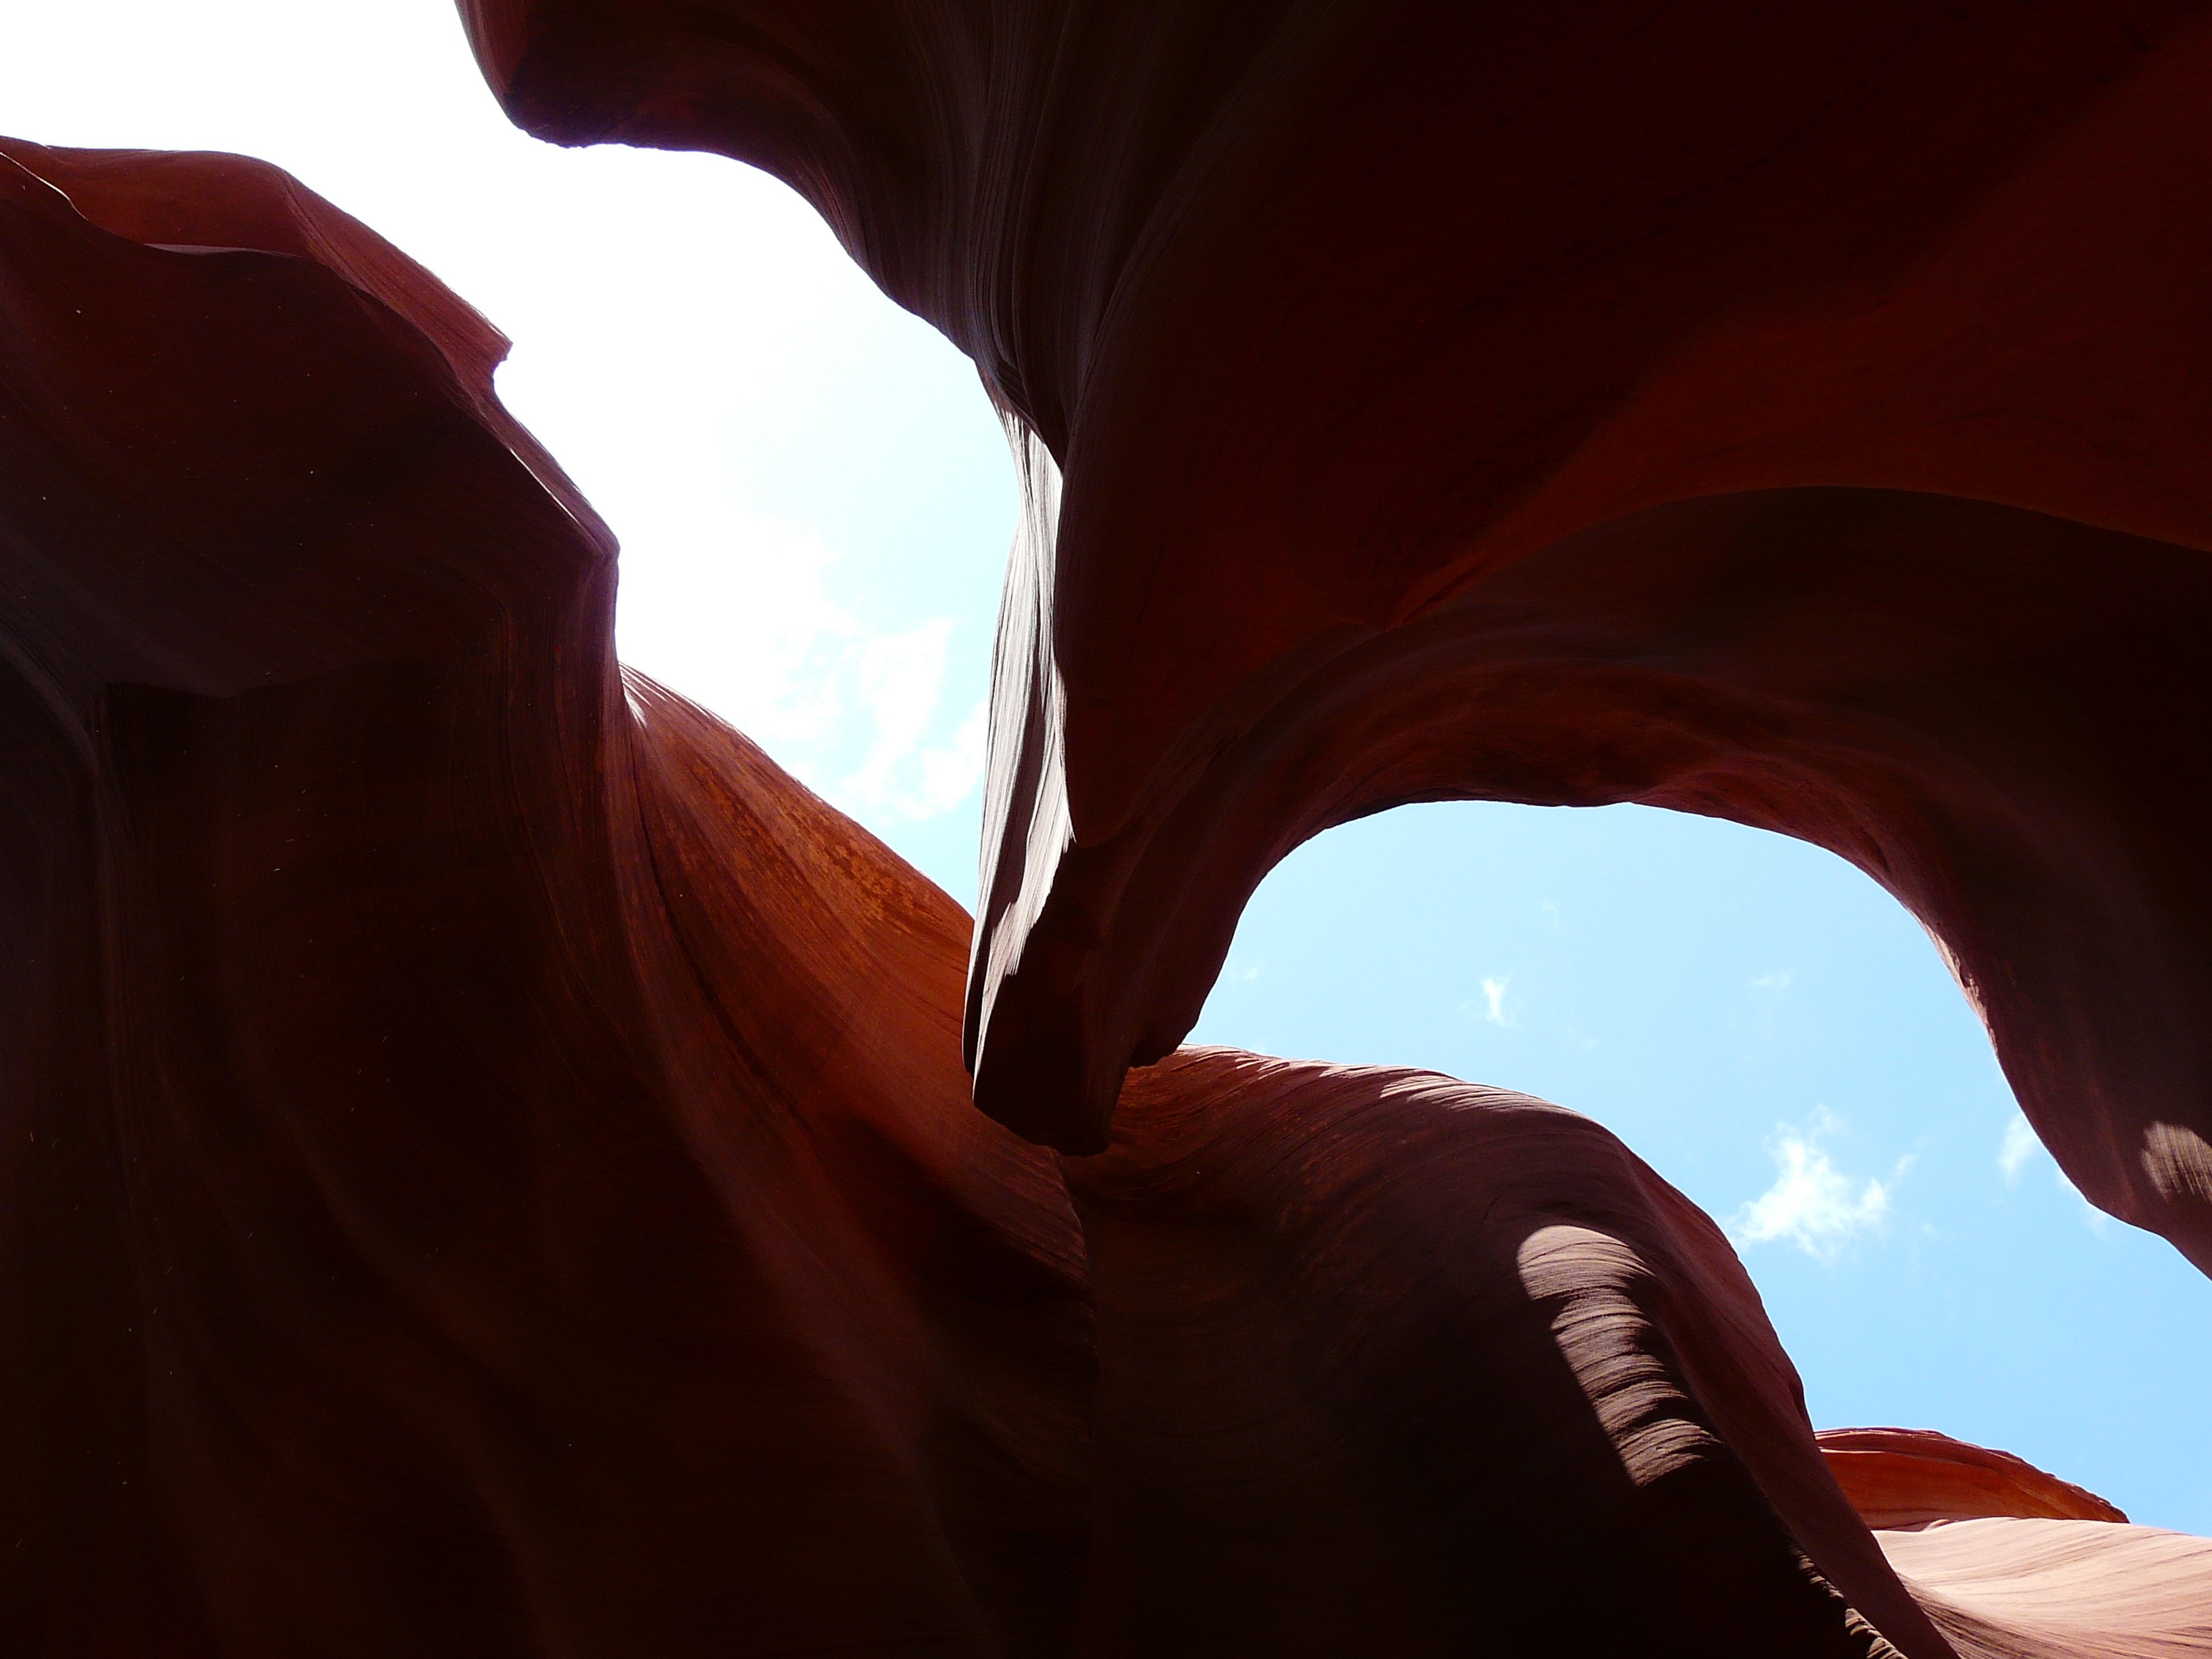
hand, light, photography, sunlight, reflection, red, color, shadow, usa, darkness, gorge, canyon, colorful, page, arizona, antelope canyon, close up, human body, temple, organ, macro photography, sand stone, slot canyon, lower antelope canyon